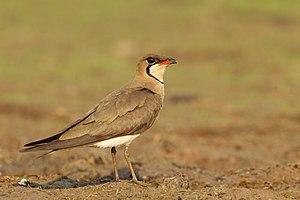
La Glaréole orientale est une espèce d'oiseaux limicoles de la famille des Glareolidae.